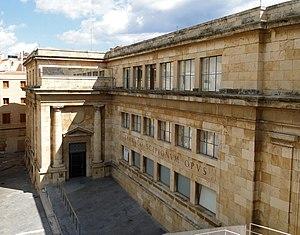
Musée national archéologique de Tarragone, Catalogne, Espagne